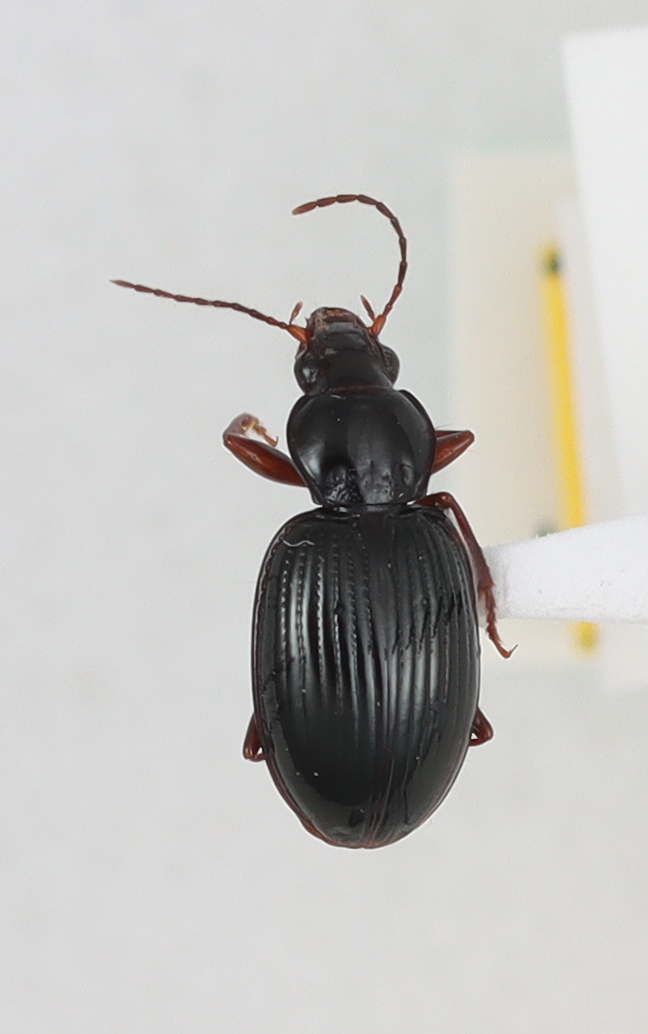
Scientific name: Mecyclothorax karschi
Plot: 6
Trap: W
Collected: 20201013